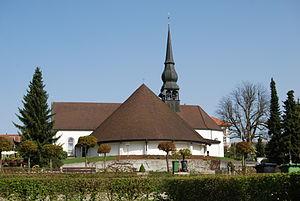
Wolfwil est une commune suisse du canton de Soleure, située dans le district de Gäu.